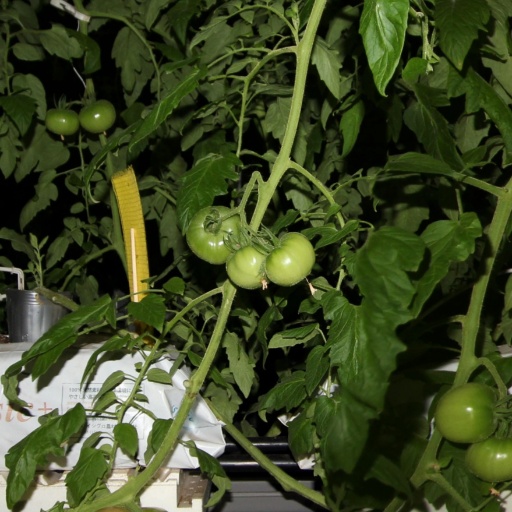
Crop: tomato